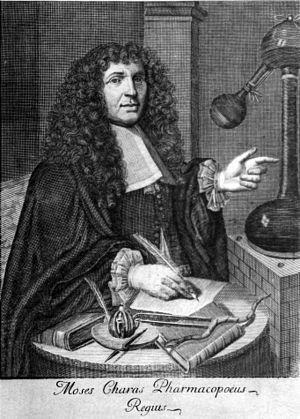
Moyse Charas est un pharmacien français, né à Uzès le 2 avril 1619, et mort à Paris le 17 janvier 1698.
L'astronome allemand Johannes Kepler postule l'existence d'un vent solaire pour expliquer la direction de la queue des comètes. Il publie son ouvrage principal L'Harmonie du Monde contenant la troisième loi sur le mouvement planétaire : le cube de la distance entre une planète et le soleil divisé par la période orbitale de cette planète au carré est une constante et est la même pour toutes les planètes.